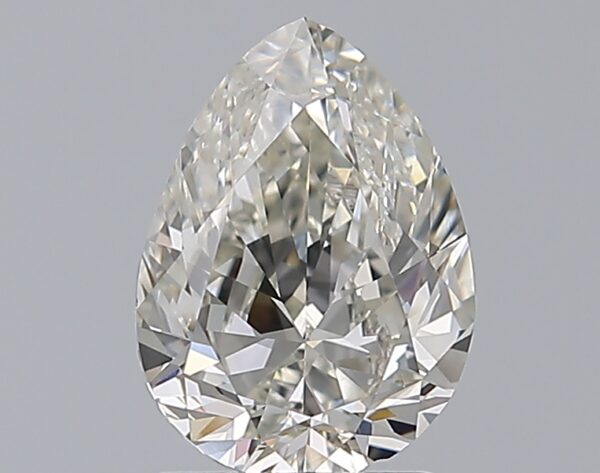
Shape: pear
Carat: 1.5
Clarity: SI1
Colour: J
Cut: GD
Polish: VG
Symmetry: GD
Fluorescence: F
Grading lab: GIA
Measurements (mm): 8.95 x 6.57 x 3.84